Personal relationships of Alexander the Great

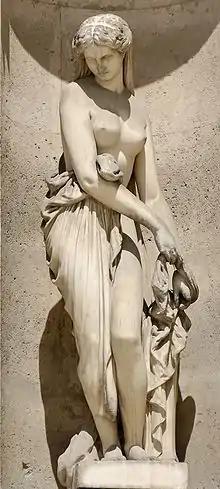
"Campaspe taking off her clothes in front of Apelles by order of Alexander", c.1883 by Auguste Ottin (1811–1890).

Curtius reports, "He scorned sensual pleasures to such an extent that his mother was anxious lest he be unable to beget offspring." To encourage a relationship with a woman, King Philip and Olympias were said to have brought in a high-priced Thessalian courtesan named Callixena. According to Athenaeus, Callixena was employed by Olympias out of fear that Alexander was "womanish" (γύvνις), and his mother used to beg him to sleep with the courtesan, apparently to no success. Some modern historians, such as James Davidson, see this as evidence of Alexander's homosexuality. Two ancient historians, Siculus and Curtius, tell of him spending thirteen days with a tribe-leader of woman-warriors hailing from the Caucasus Mountains, however this appears alongside many other hyperbolized aspects of his character and achievements, and ancient historians did not distinguish between myth and history in the same way historians do today.